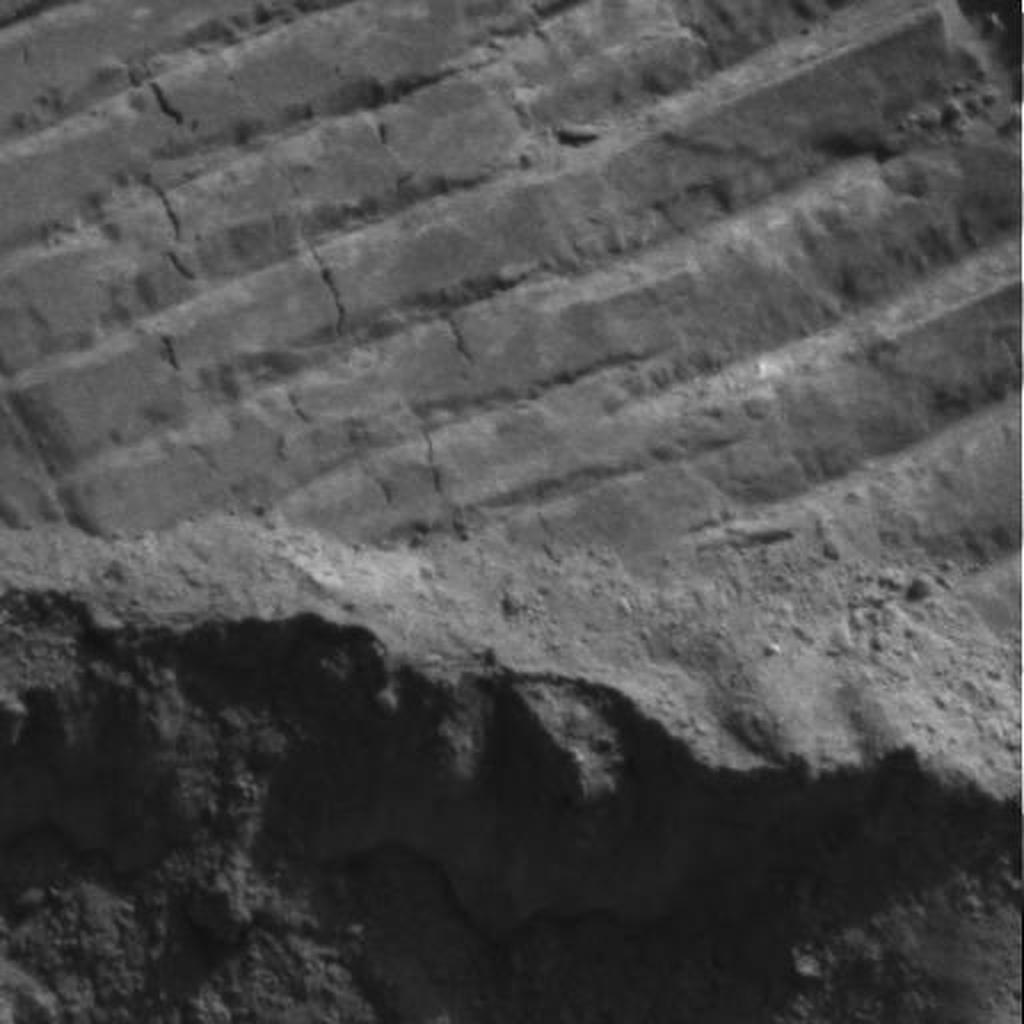
Surface features visible: Rover Tracks, Soil, Nearby Surface